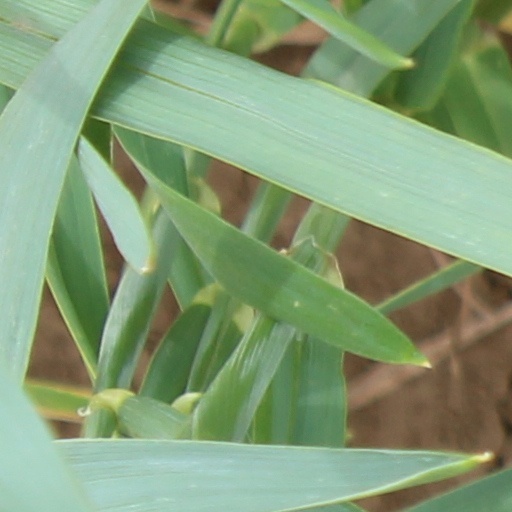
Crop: wheat